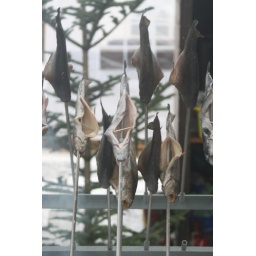
Gutted fish smoked over open wood fire at Christmas market